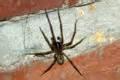
spider